Montes Alpes

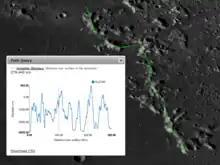
A line trace of Montes Alpes showing the elevations of the range (from right to left.)

This range forms the northeastern border of the Mare Imbrium lunar mare. To the west of the range is the level and nearly featureless mare, while on the eastern face is a more rugged continental area with a higher albedo. The range begins about one crater diameter northwest of the crater Cassini, at the Promontorium Agassiz, then stretches about 280 kilometres to the northwest and continues in intermittent fashion and the mountains proper end shy of one crater length from the eastern rim of the dark-floored crater Plato. The system of rilles named Rimae Plato may be found in between the eastern edge of Plato and the western edge of the Alpes mountains. The peaks of the Alpes range in height from 1,800m to 2,400m.